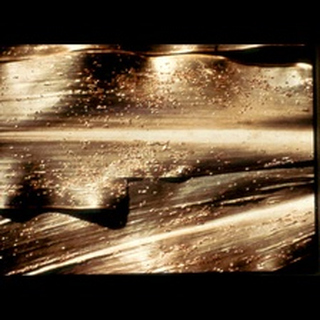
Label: corn_common_rust